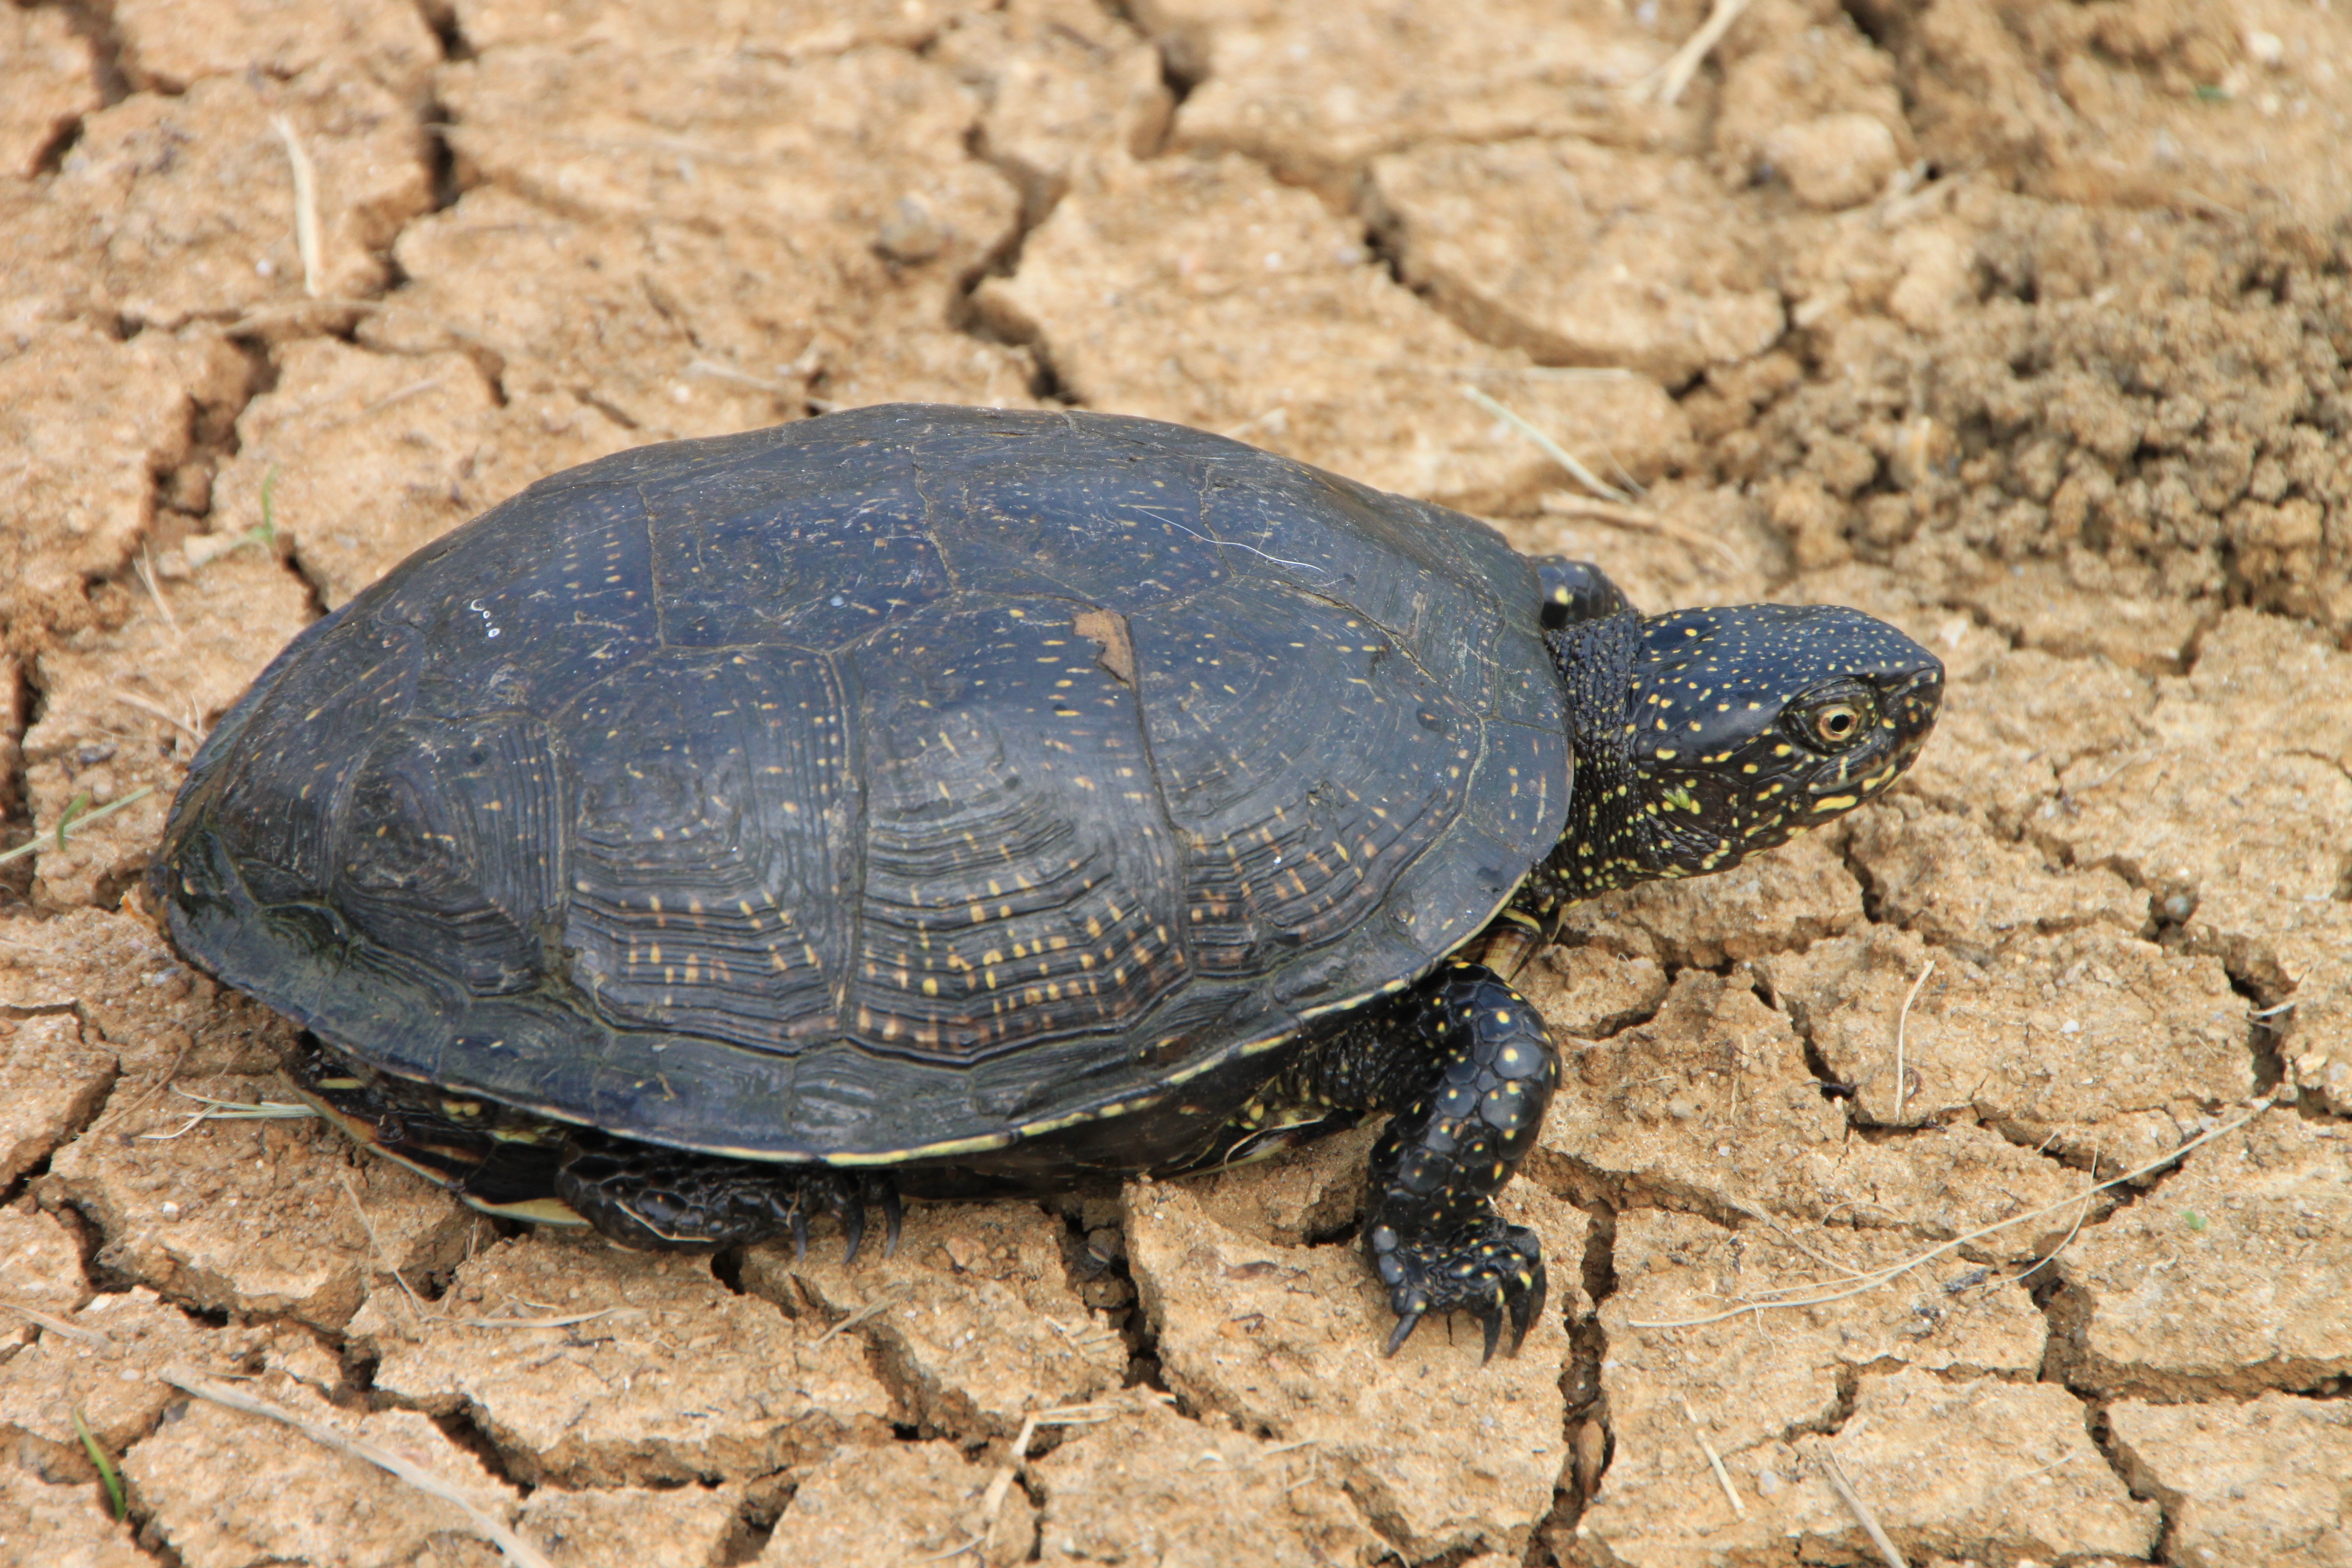
water, grass, wildlife, green, turtle, sea turtle, reptile, black, fauna, claw, animals, tortoise, vertebrate, box turtle, reptilian, loggerhead, common snapping turtle, emydidae, tortoises